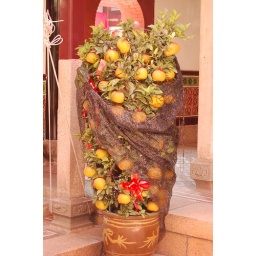
An orange tree in a pot!